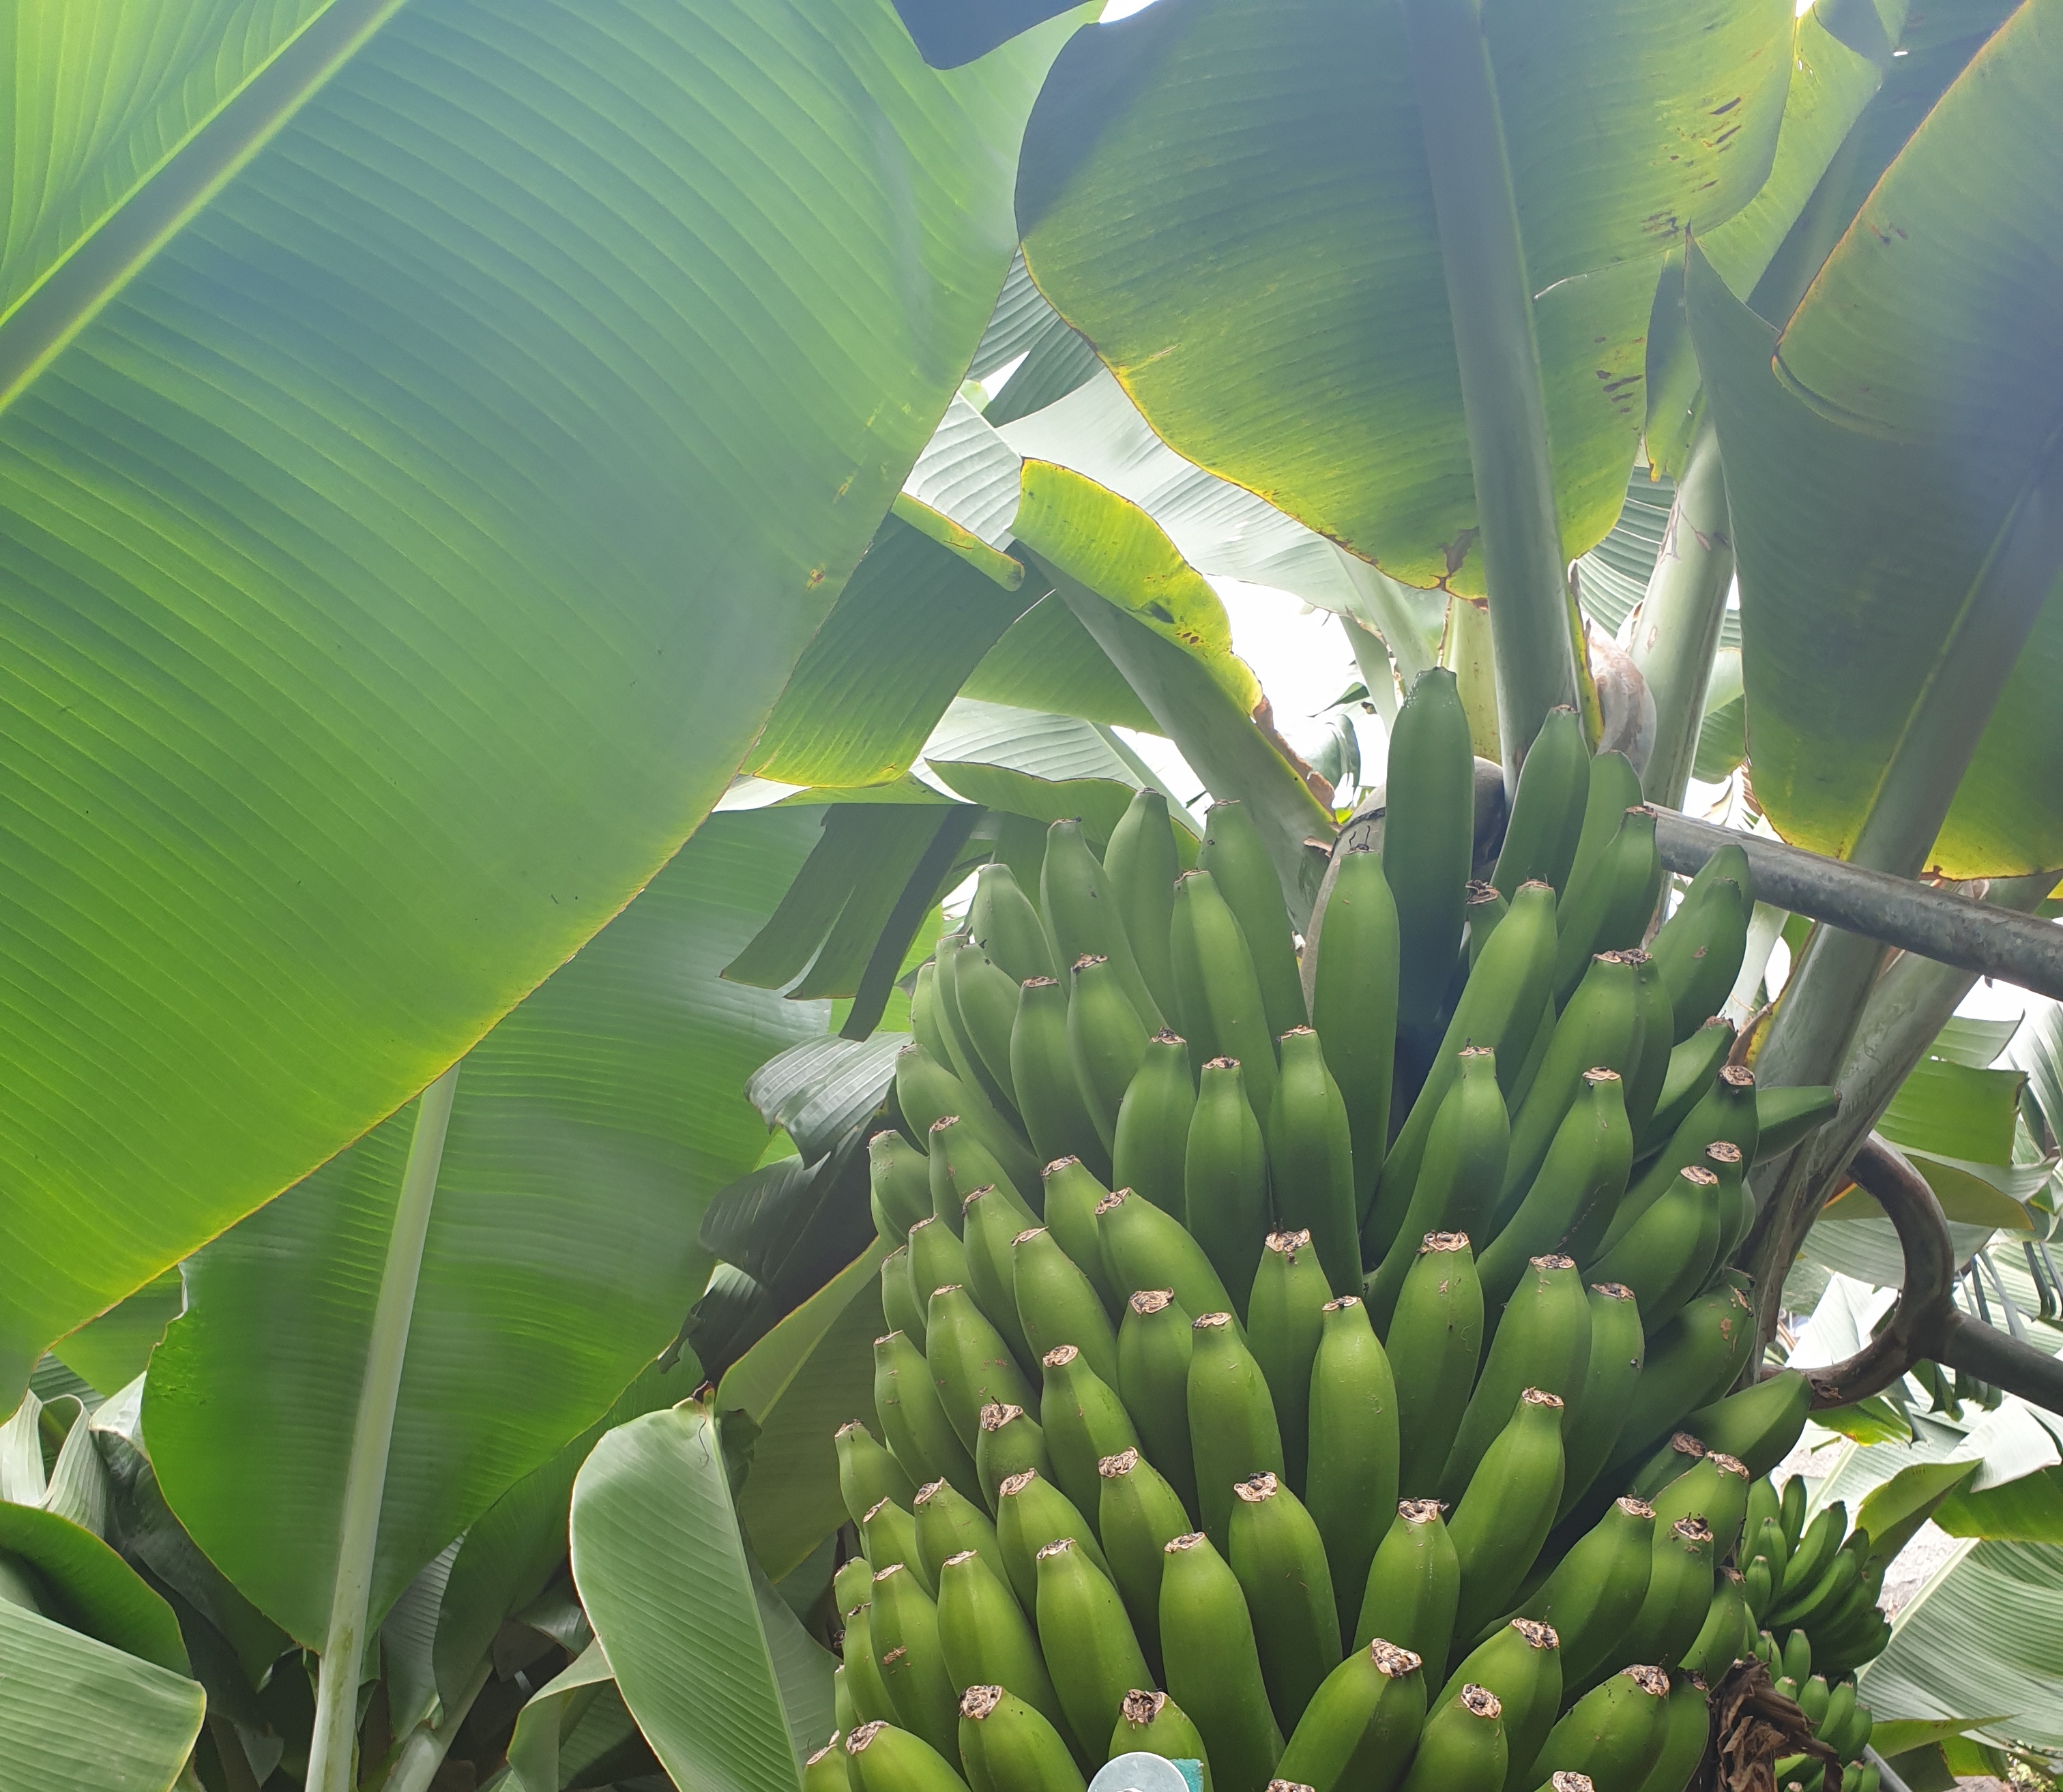
Label: Cut